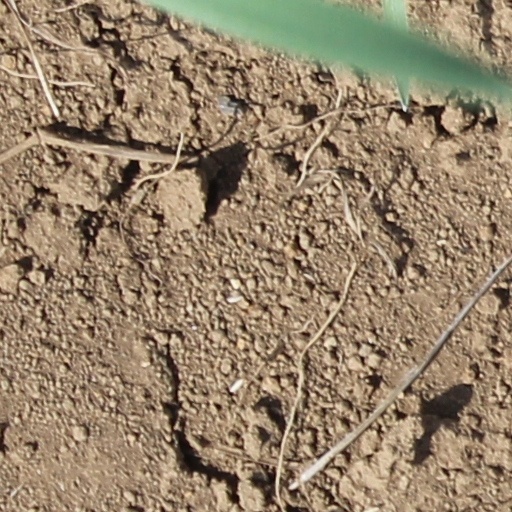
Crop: wheat